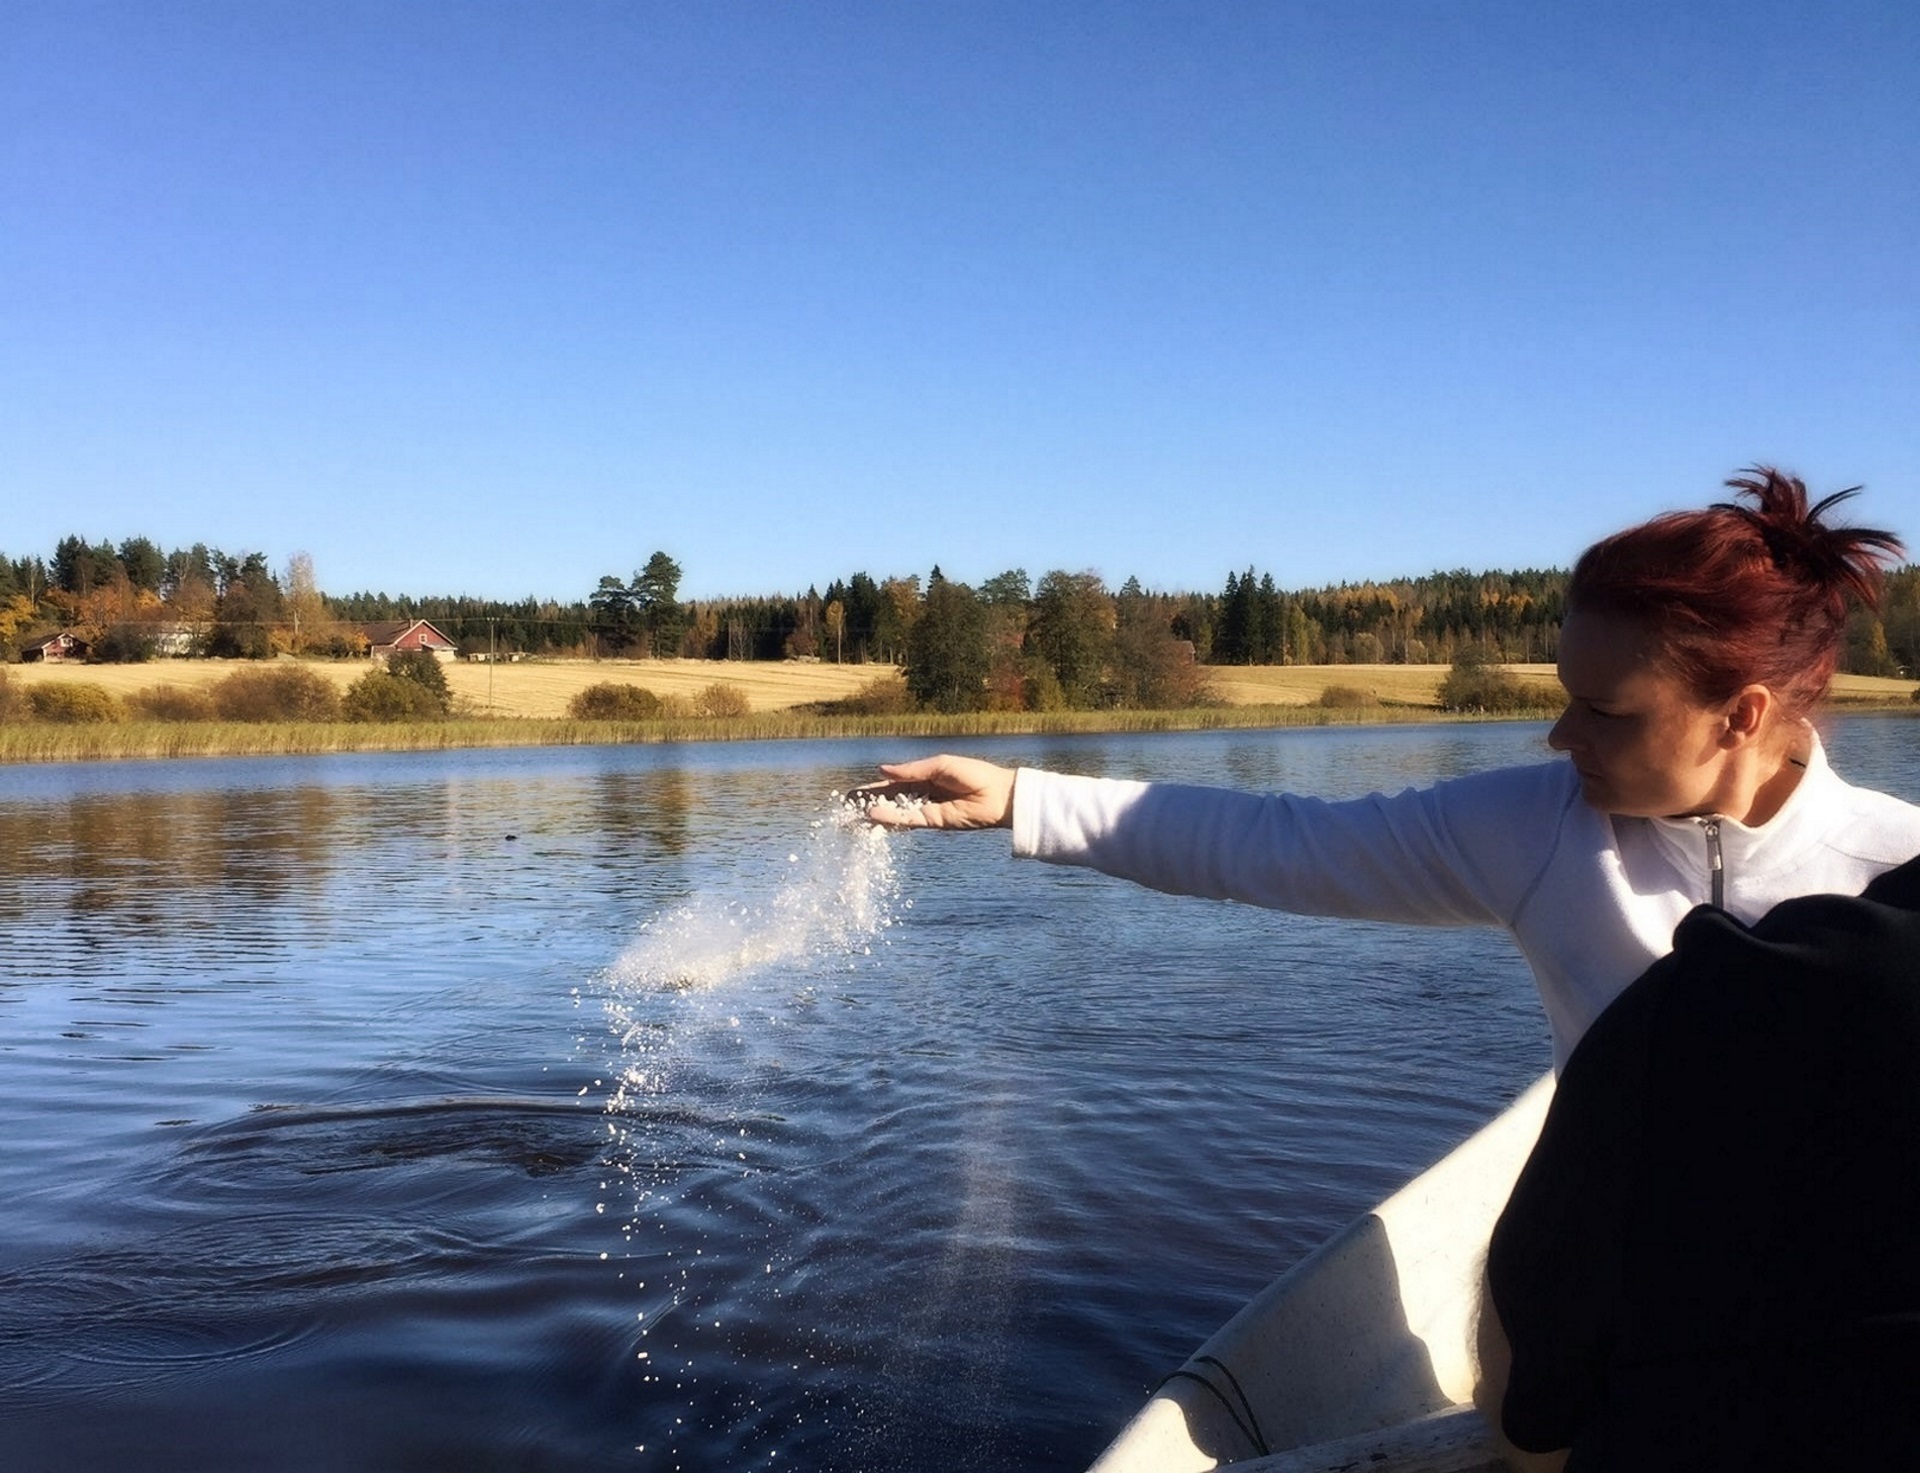
boat, lake, summer, vehicle, boating, funeral, finnish, cremation, interment